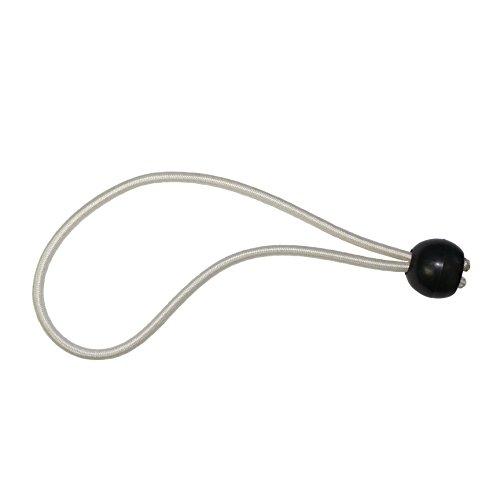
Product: Upper Bounce Universal Replacement Bungee Cords for Mini Trampoline Jumping Mats Set of 10
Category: Sports & Outdoors | Sports & Fitness | Leisure Sports & Game Room | Trampolines & Accessories | Parts & Accessories | Mats
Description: Replacement Bungee Cords for Bungee System Trampolines.
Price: $17.57
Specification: ASIN:B007Q2FTU6|ShippingWeight:2.4ounces(Viewshippingratesandpolicies)|DateFirstAvailable:June2,2012